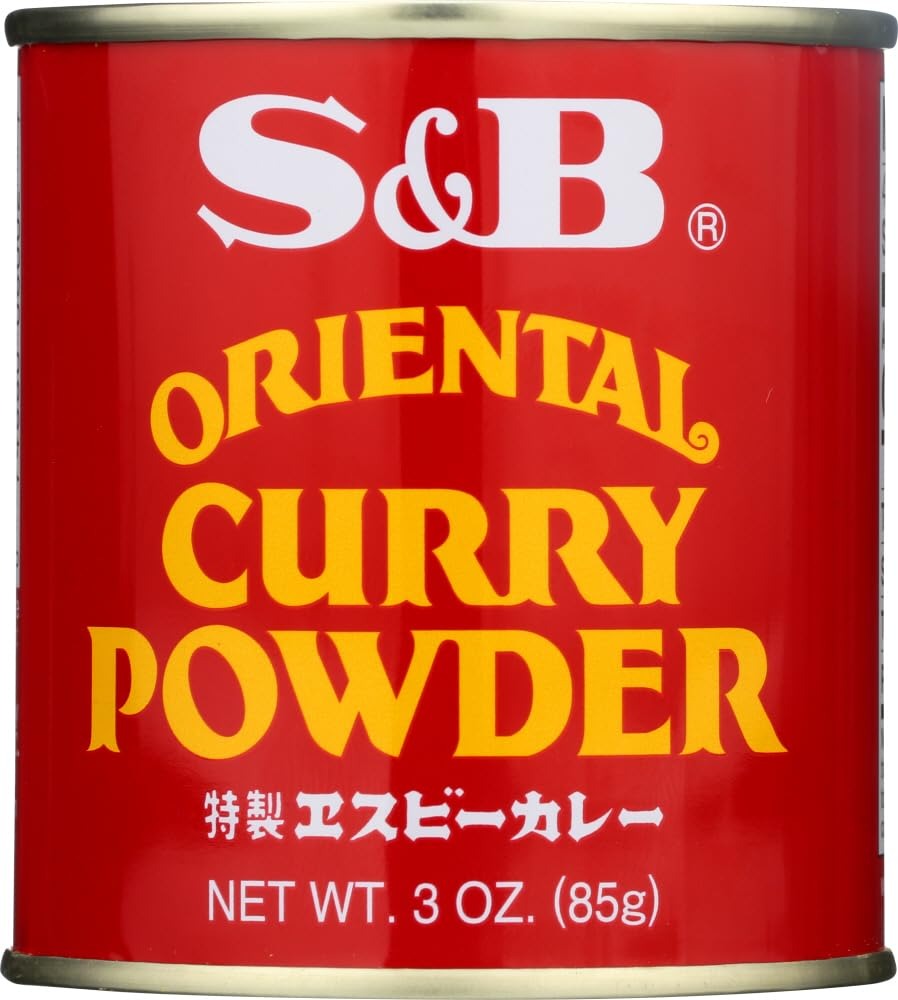
Item Name: S&B Curry Powder, Oriental, 3 oz - SET OF 4
Bullet Point 1: Product of Japan
Bullet Point 2: The package length of the product is 6 inches
Bullet Point 3: The package width of the product is 5 inches
Bullet Point 4: The package height of the product is 4 inches
Product Description: 4
Value: 4.0
Unit: Count

Price: 19.74